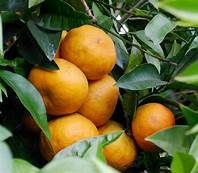
Label: mandarine